Last Call (1991 film)

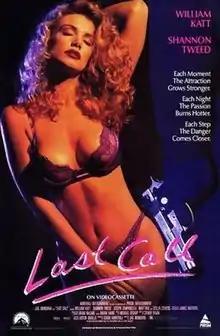
Promotional film poster

Last Call is a 1991 American erotic thriller film about a woman who decides to take revenge on an estate agent who killed her mother. The film was directed by Jag Mundhra, and stars William Katt, Shannon Tweed, and Joseph Campanella.